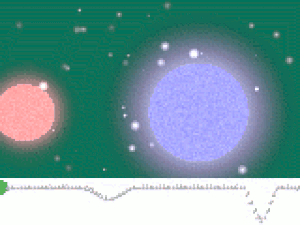
Le problème à deux corps est un modèle théorique important en mécanique, qu'elle soit classique ou quantique, dans lequel sont étudiés les mouvements de deux corps assimilés à des points matériels en interaction mutuelle, le système global étant considéré comme isolé. Dans cet article, seul sera abordé le problème à deux corps en mécanique classique, d'abord dans le cas général d'un potentiel attractif, puis dans le cas particulier très important où les deux corps sont en interaction gravitationnelle, ou mouvement képlérien, lequel est un sujet important de la mécanique céleste.
Les variables de type Algol ou binaires de type Algol sont un type d'étoiles binaires à éclipses. Quand la composante la plus froide passe devant la plus chaude, une partie de la lumière de cette dernière est bloquée et la luminosité totale de la binaire, vue depuis la Terre, décroît temporairement : c'est le minimum principal de la binaire. La luminosité totale peut également décroître, mais plus faiblement, quand la composante la plus chaude passe devant la plus froide : c'est le minimum secondaire.
En astronomie, une étoile binaire est dite binaire détachée lorsque les deux étoiles qui la composent sont suffisamment éloignées l'une de l'autre pour qu'aucune ne remplisse son lobe de Roche. Dans ce cas, il n'y a pas d'échange de matière entre elles. De plus, les forces de marée entre les deux corps sont relativement faibles. C'est le cas de la plupart des étoiles binaires.
Connue depuis l'Antiquité, Mercure a été observée pendant des millénaires, d'abord à l'œil nu, puis à l'aide des premières lunettes et des premiers télescopes. Contrairement à Vénus, aucune observation durant ces siècles n'a pu suggérer ou faire croire à l'existence d'un satellite. Toutefois, Mercure étant constamment baignée dans la lumière solaire lorsqu'on l'observe depuis la Terre, il était encore possible de concevoir l'existence d'une lune de faible taille hors de portée des instruments optiques « classiques ».
Isaac Newton est un mathématicien, physicien, philosophe, alchimiste, astronome et théologien anglais, puis britannique. Figure emblématique des sciences, il est surtout reconnu pour avoir fondé la mécanique classique, pour sa théorie de la gravitation universelle et la création, en concurrence avec Gottfried Wilhelm Leibniz, du calcul infinitésimal.
Une binaire à éclipses, ou binaire photométrique, est une étoile binaire dans laquelle le plan de révolution des deux astres se trouve sensiblement dans la ligne de vision de l'observateur, ceux-ci s'éclipsant ainsi mutuellement de façon périodique. Dans le cas où cette binaire est aussi une binaire spectroscopique et que la parallaxe stellaire du système est connue, il est possible de déterminer l'ensemble des caractéristiques des deux membres.